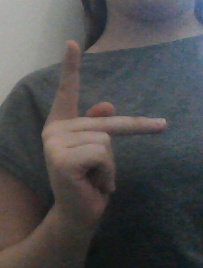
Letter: dha